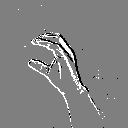
ASL letter: c